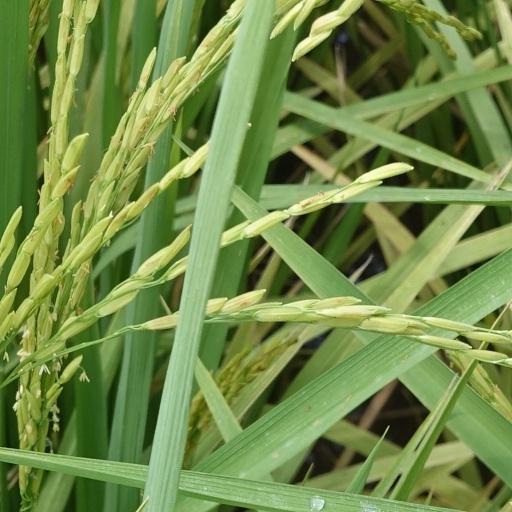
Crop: rice